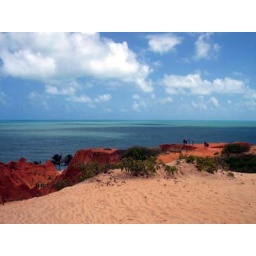
This place is awesome! It has sand in every color, from white to pink to black.